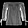
Label: Shirt